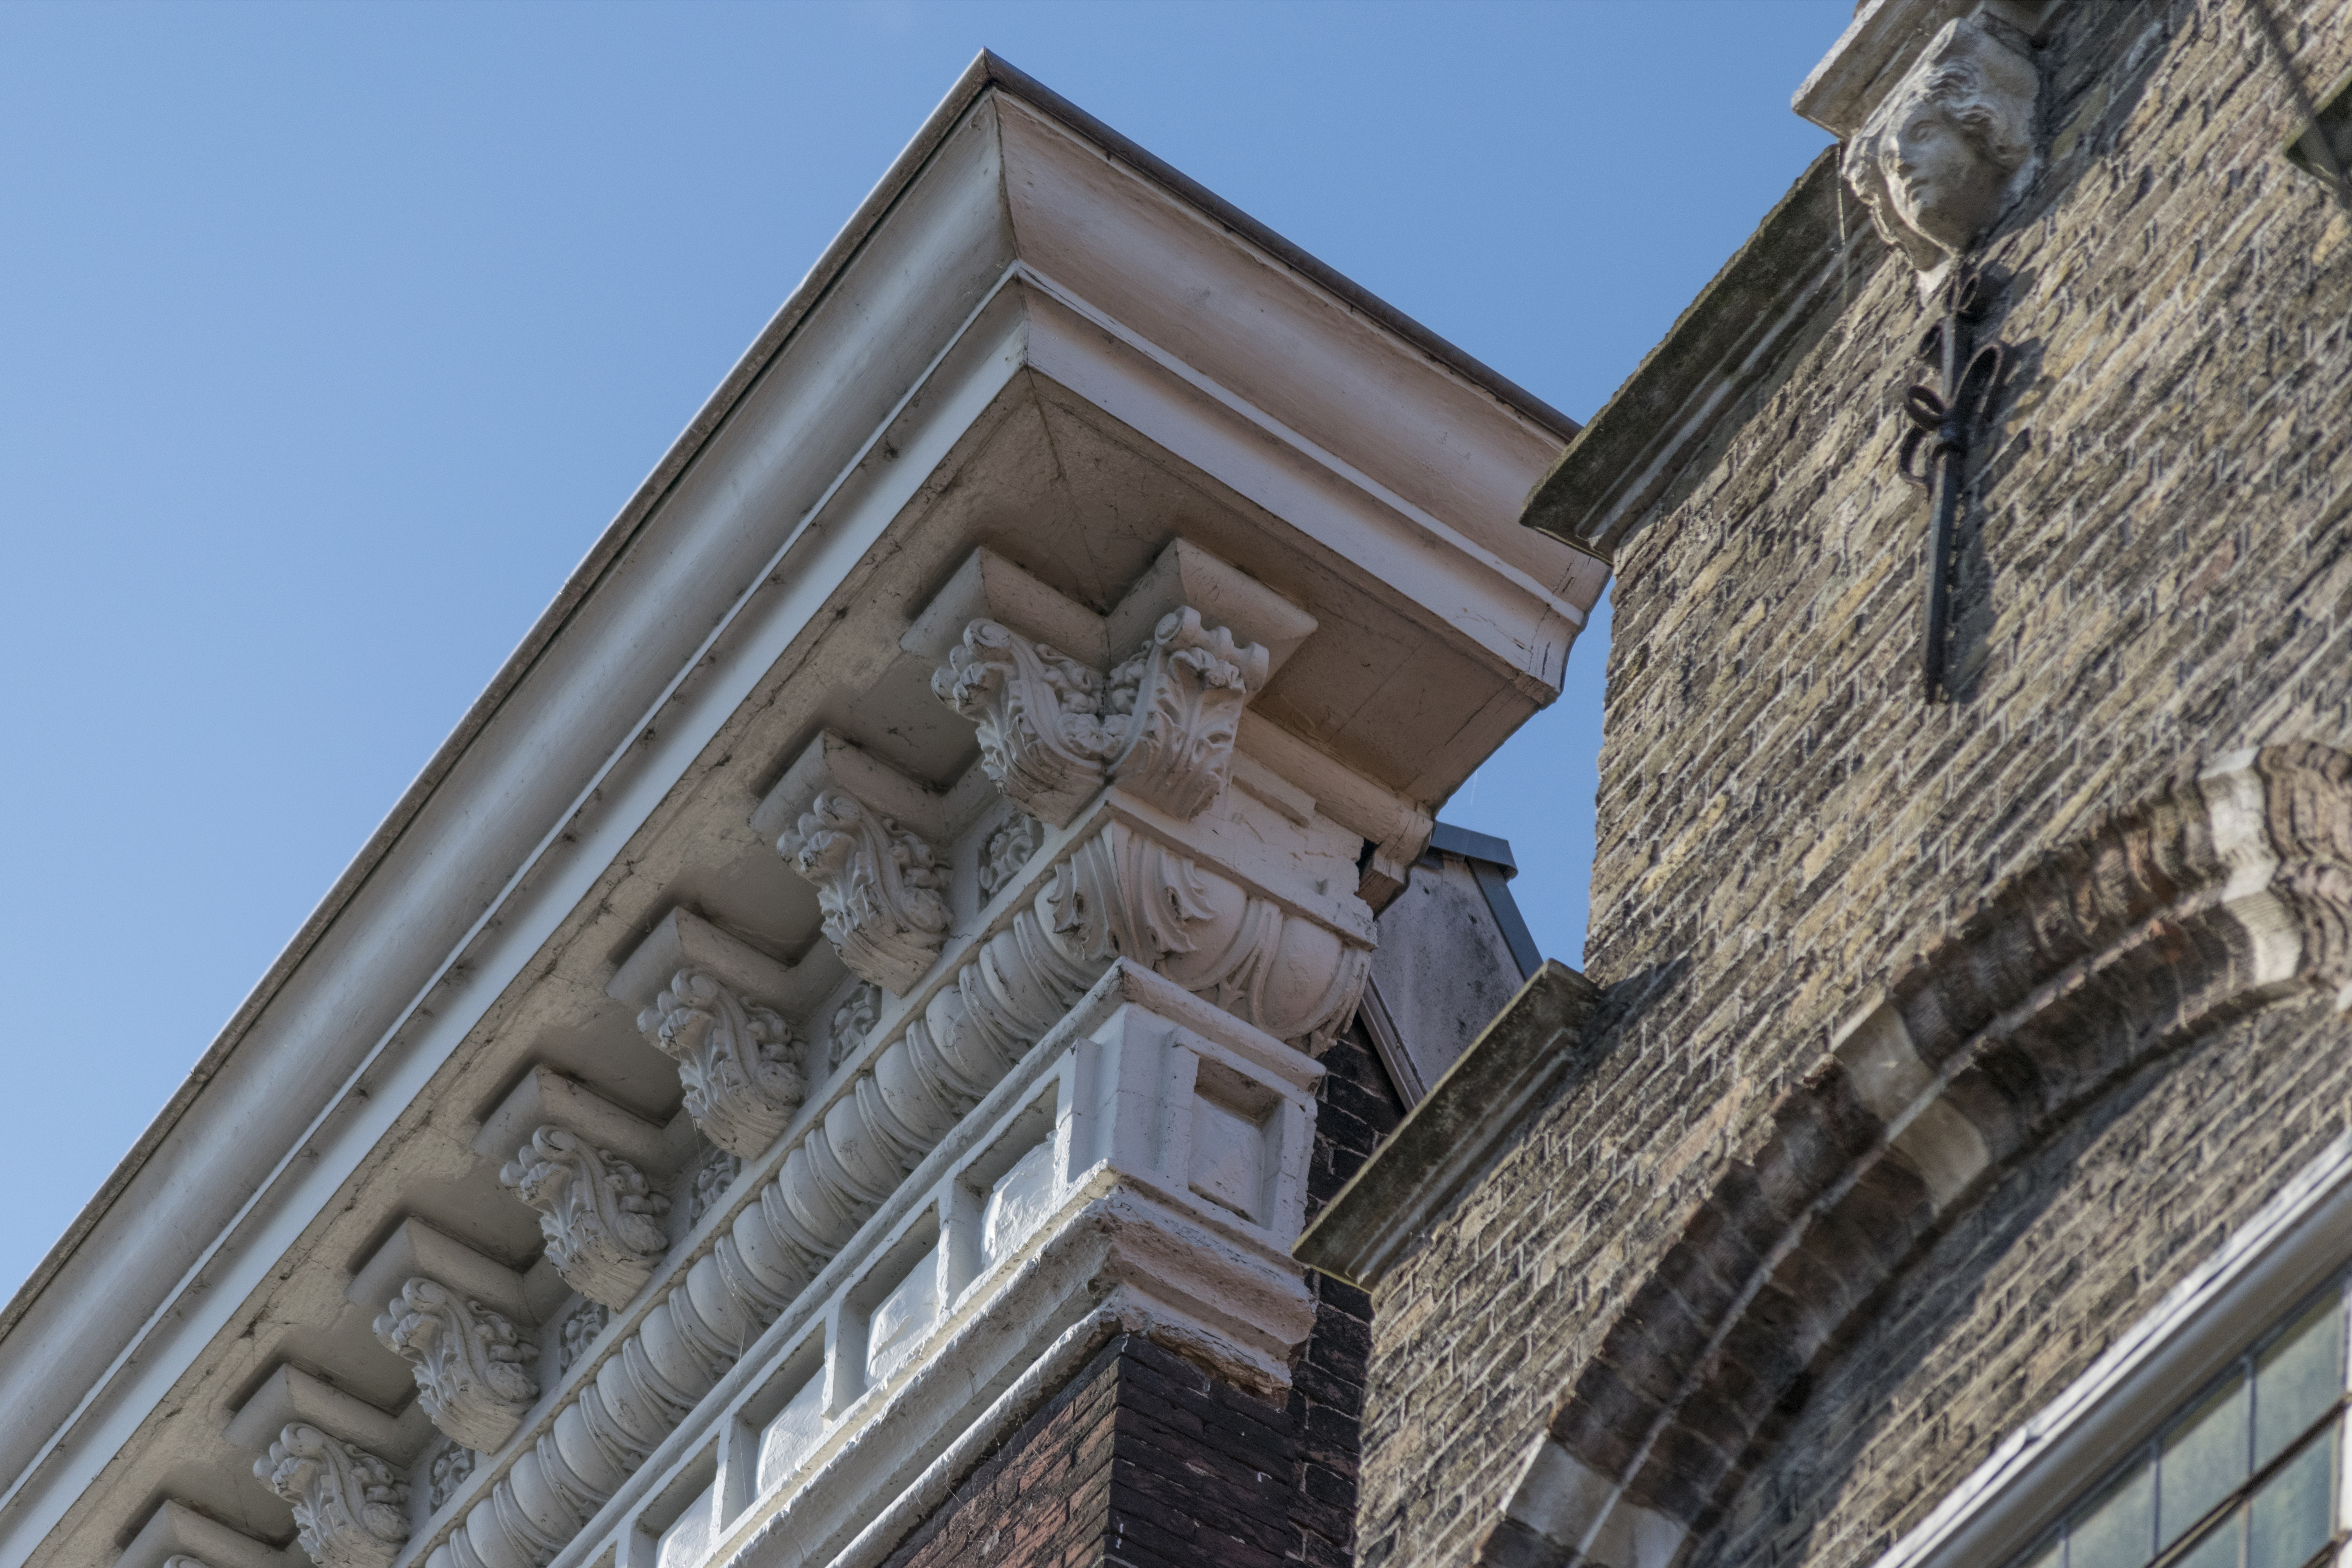
outdoor, architecture, house, window, roof, building, urban, landmark, facade, church, nikon, historic, place of worship, nederland, netherlands, outdoorphotography, urbanphotography, paulvandevelde, pdvandevelde, padagudaloma, dordrecht, stadsfotografie, nederlandinfotos, historisch, stadswandeling, architectuur, gevelrand, vriesestraat